Schule am Meer

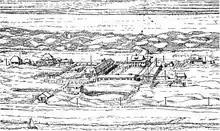
Drawing of boarding school "Schule am Meer" on the East Frisian island of Juist, bird's eye view from Wadden Sea northbound, summer 1928.

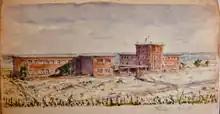
Stage hall complex of "Schule am Meer" as projected in 1929, its stage hall erected in 1930/31, watercolor painting by architect Bruno Ahrends.

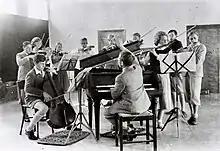
Eduard Zuckmayer directs some members of the boarding school's orchestra from his harpsichord, 1931.

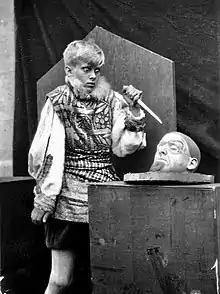
Play on stage, 1931.

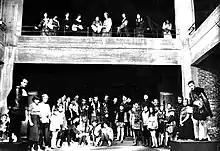
Students and teachers costumed in the stage hall of "S.a.M.", newly erected by renowned Berlin-based architect Bruno Ahrends, 1931.

Schule am Meer, also known as S.a.M. or SaM, was a private boarding school on the East Frisian island of Juist in the Free State of Prussia of the Weimar Republic, located between Wadden Sea and North Sea. The school was co-educational and combined elements of holistic and progressive education.